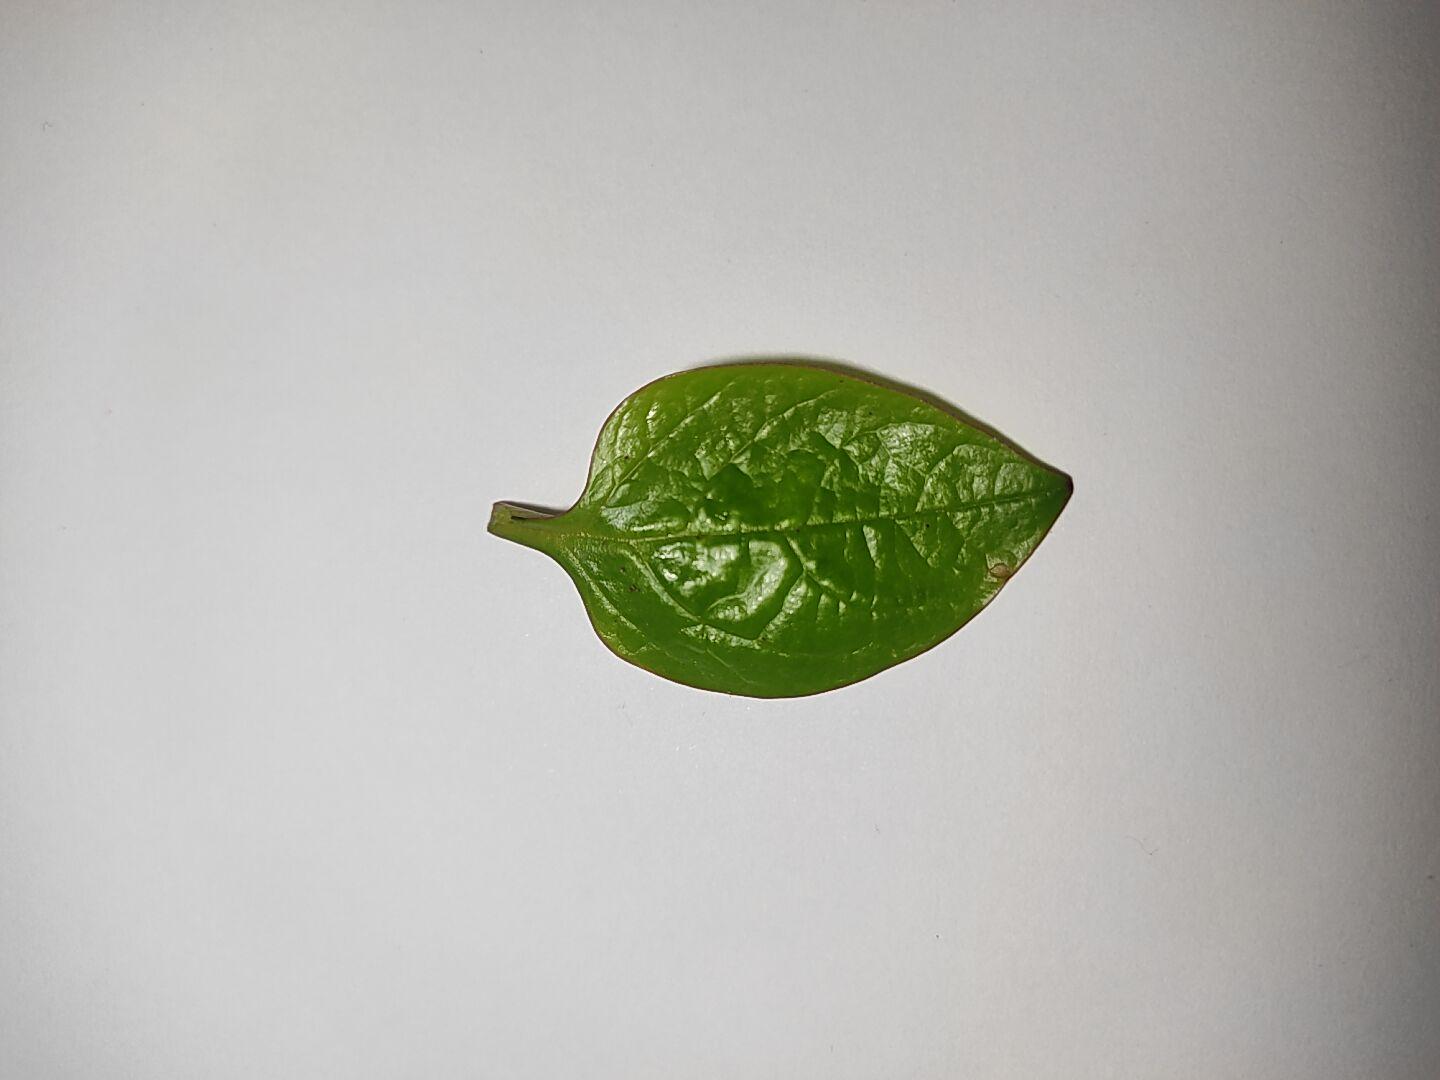
Label: healthy